DeLand Hall

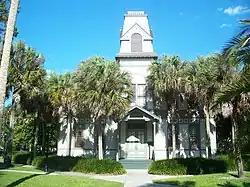

The DeLand Hall is a historic site in DeLand, Florida, United States. It is located within the Stetson University Campus Historic District, on the northeast corner of an entrance to the university at from North Woodland Boulevard (US 17/92) across from West Minnesota Avenue. On January 27, 1983, it was added to the U.S. National Register of Historic Places.